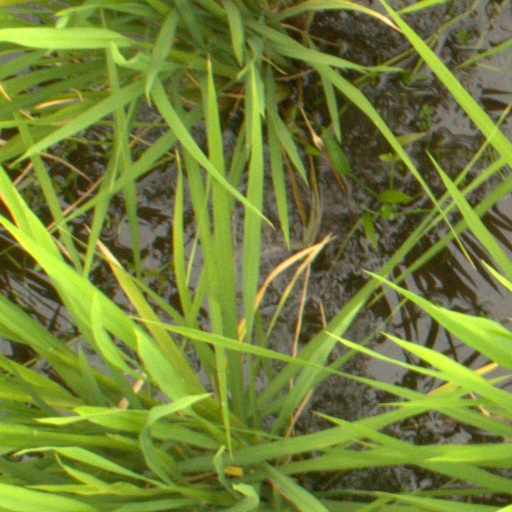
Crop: rice